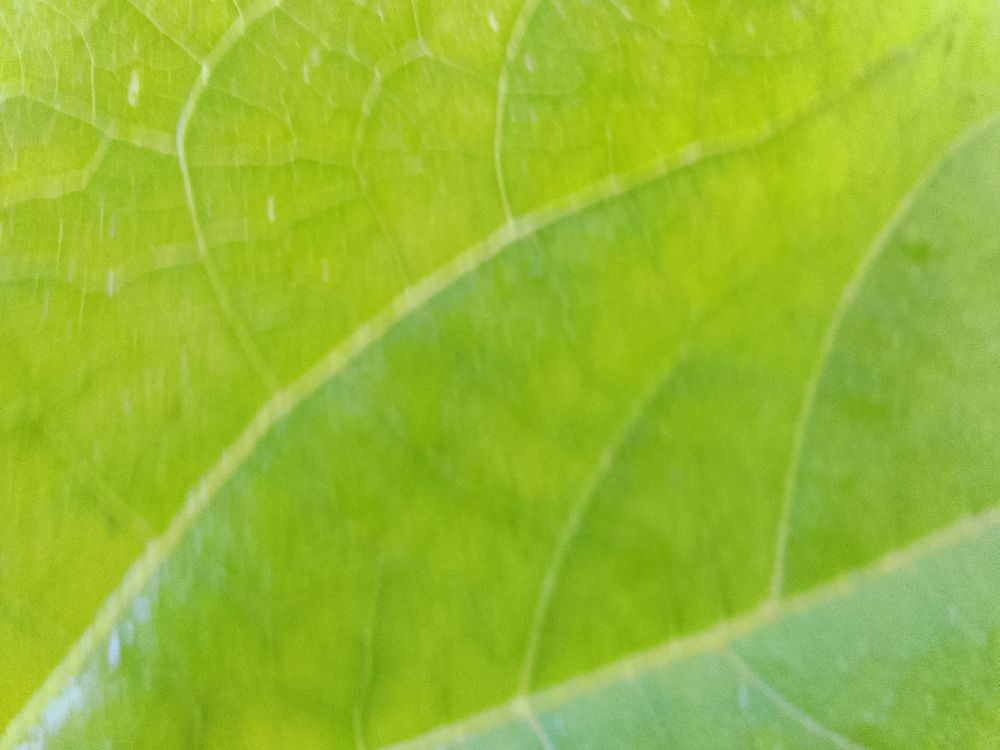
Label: healthy